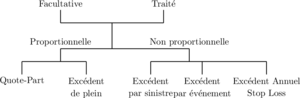
Les différents types d'entente en Réassurance
La réassurance est l’assurance des sociétés d’assurances. Parfois appelée assurance secondaire, celle-ci ne peut pas exister sans l'étape préliminaire du transfert de risque que représente l'assurance primaire. La réassurance fait partie du secteur de l’assurance et de la finance en général.